Scotland and the Thirty Years' War

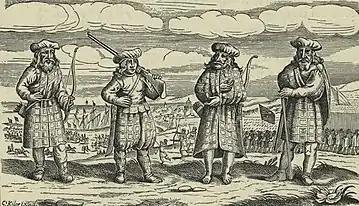
Scottish soldiers in the service of Gustavus Adolphus of Sweden; 1631 German engraving

There was a complicated involvement between Scotland and the Thirty Years' War of 1618–1648. Scotland and the Scots were heavily entangled in both the diplomatic and military events which centred on the Holy Roman Empire. There were a number of reasons for this participation.